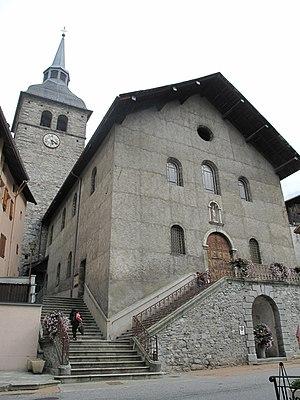
L'église Saint-Maxime de Beaufort-sur-Doron, Savoie.